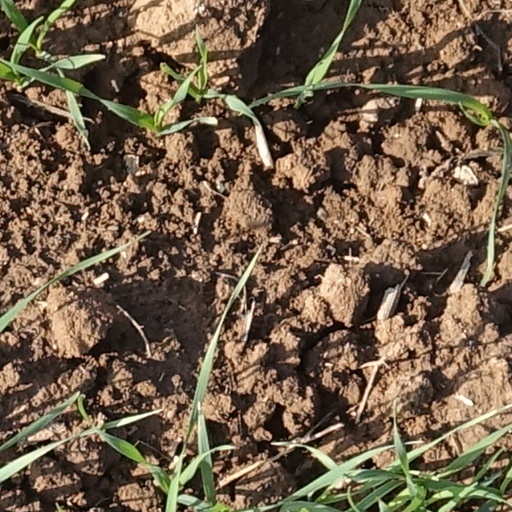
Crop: wheat